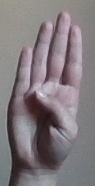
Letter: kaaf